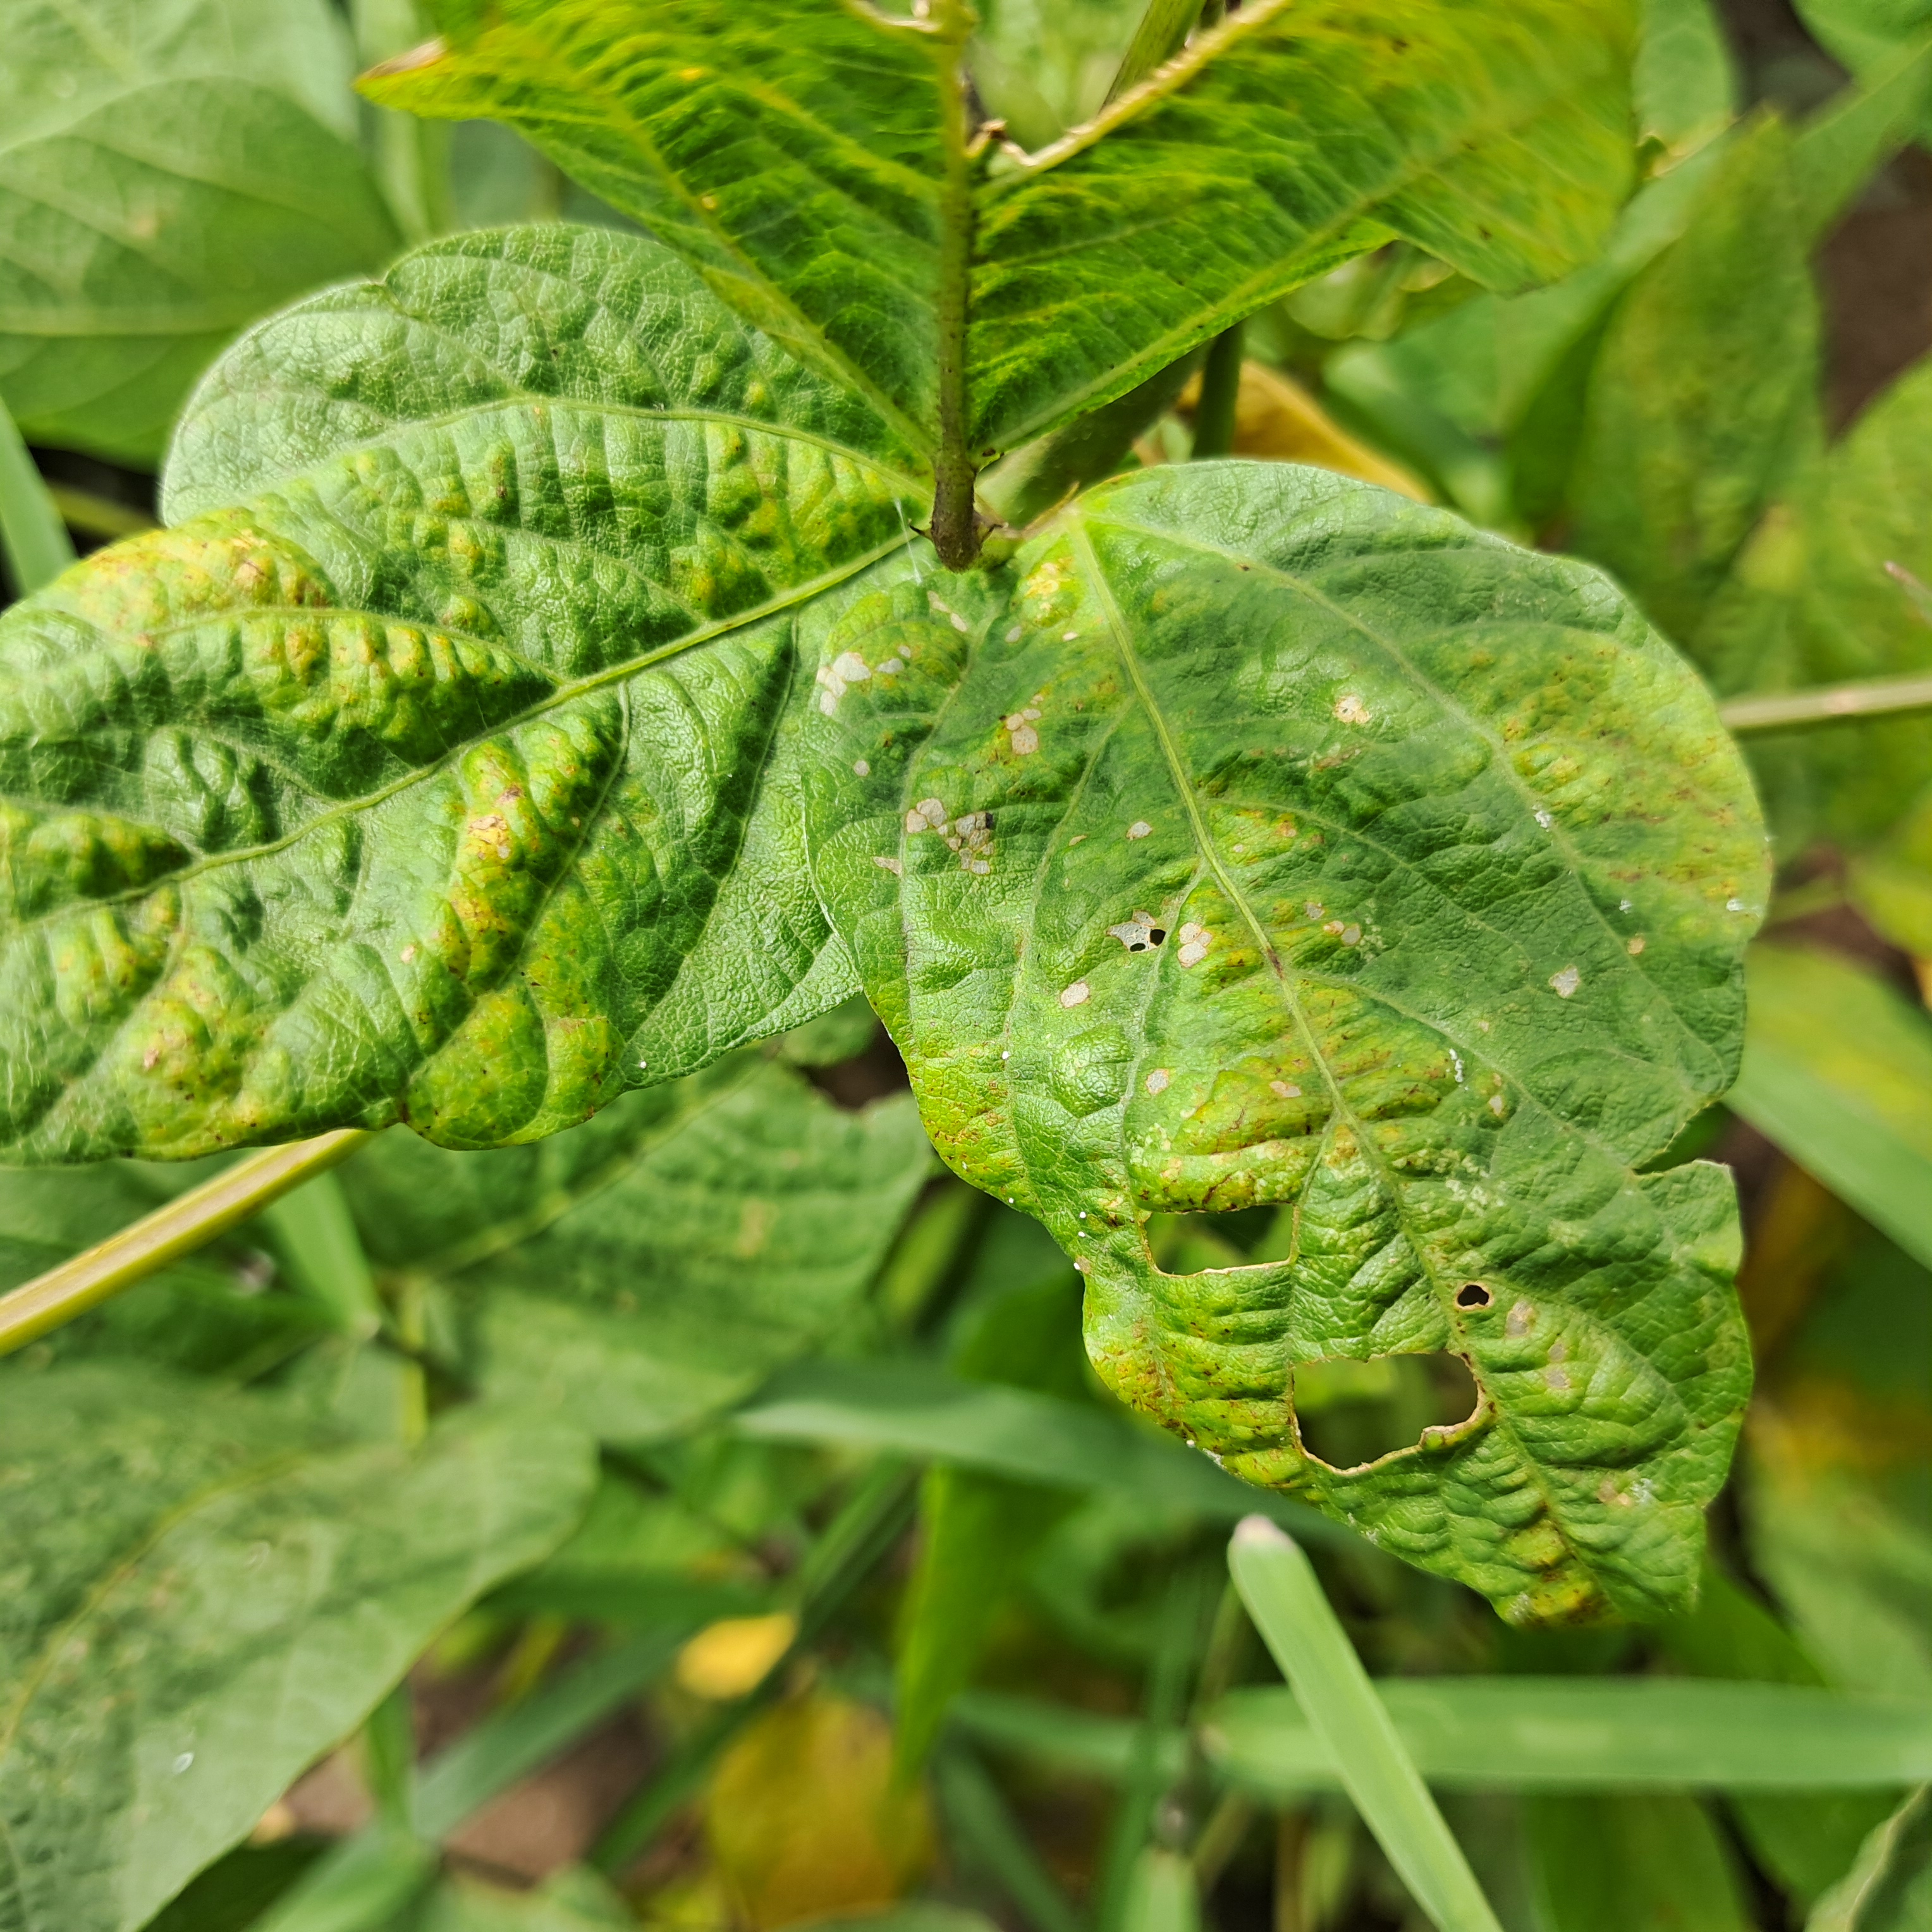
Label: Mosaic